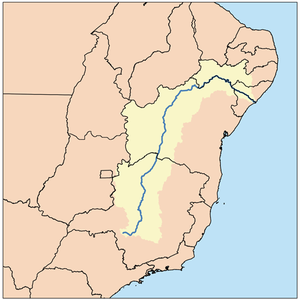
Rio São Francisco
Rio São Francisco
Rio São Francisco er en 3.160 km lang brasiliansk flod med udspring i staten Minas Gerais.